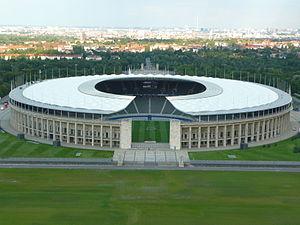
Le Stade olympique de Berlin vu du Glockenturm de Berlin
Le stade olympique de Berlin est un stade omnisports situé dans le quartier de Westend, au sein de l'arrondissement de Charlottenburg-Wilmersdorf, à Berlin en Allemagne.